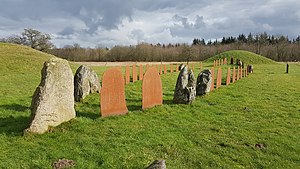
Bække-stenen 2 / Indskrift
Skibssætningen på Klebæk Høje med runestenen yderst til venstre
Bække-stenen 2 er en runesten fundet i 1858 på en mark ca. 1 km nord for Bække. Stenen udgør stavnen i en skibssætning ved Klebæk Høje. Det er ikke usædvanligt, at runesten knytter bånd til bronzealderen, jf. Glavendrupstenen med skåltegn. I selve Bække finder man Runestenen Bække 1 og yderligere 6 km syd herfor Læborg-stenen.